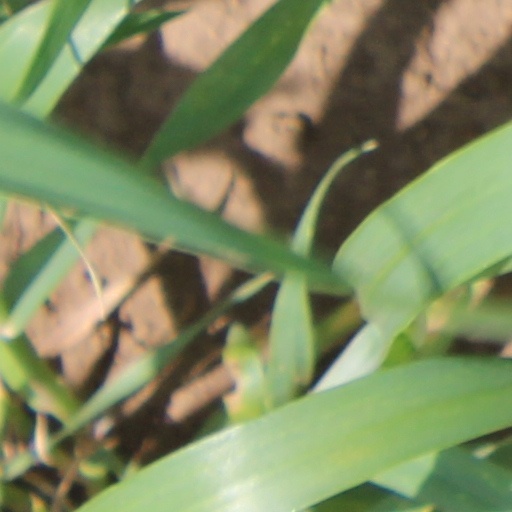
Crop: wheat